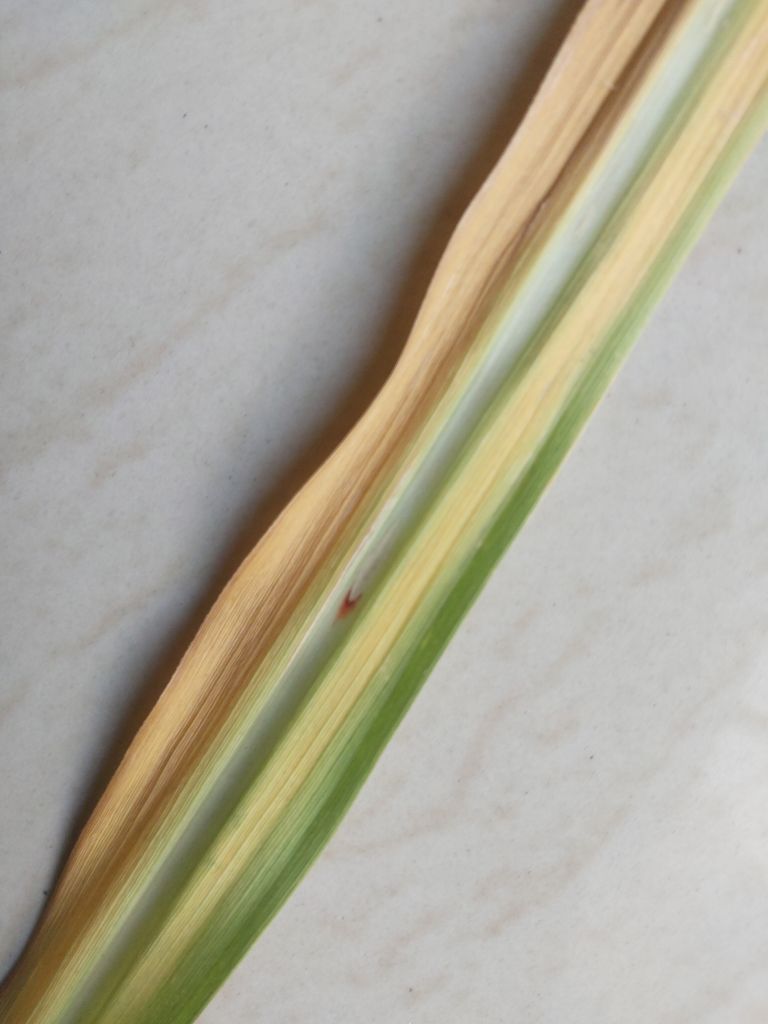
Label: Brown Spot